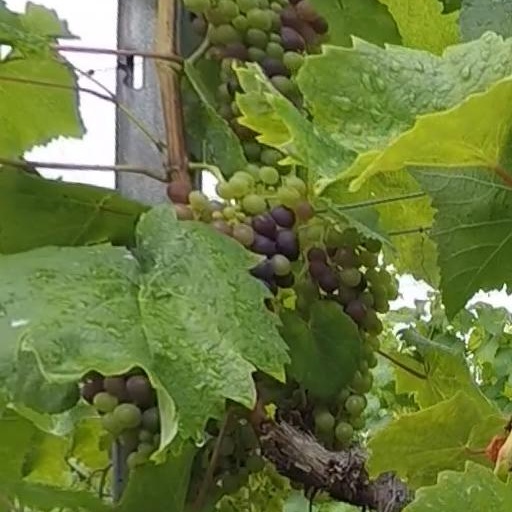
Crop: grape